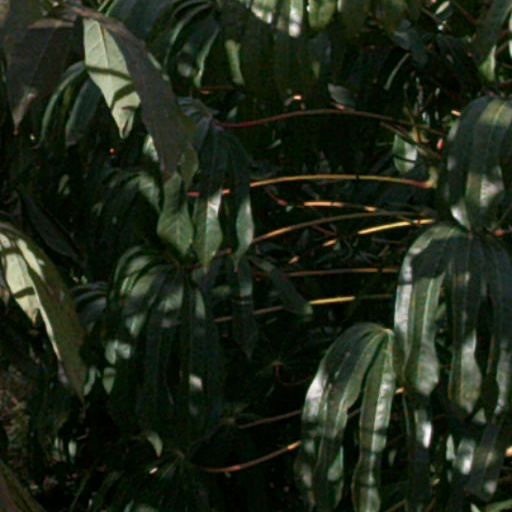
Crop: cassava